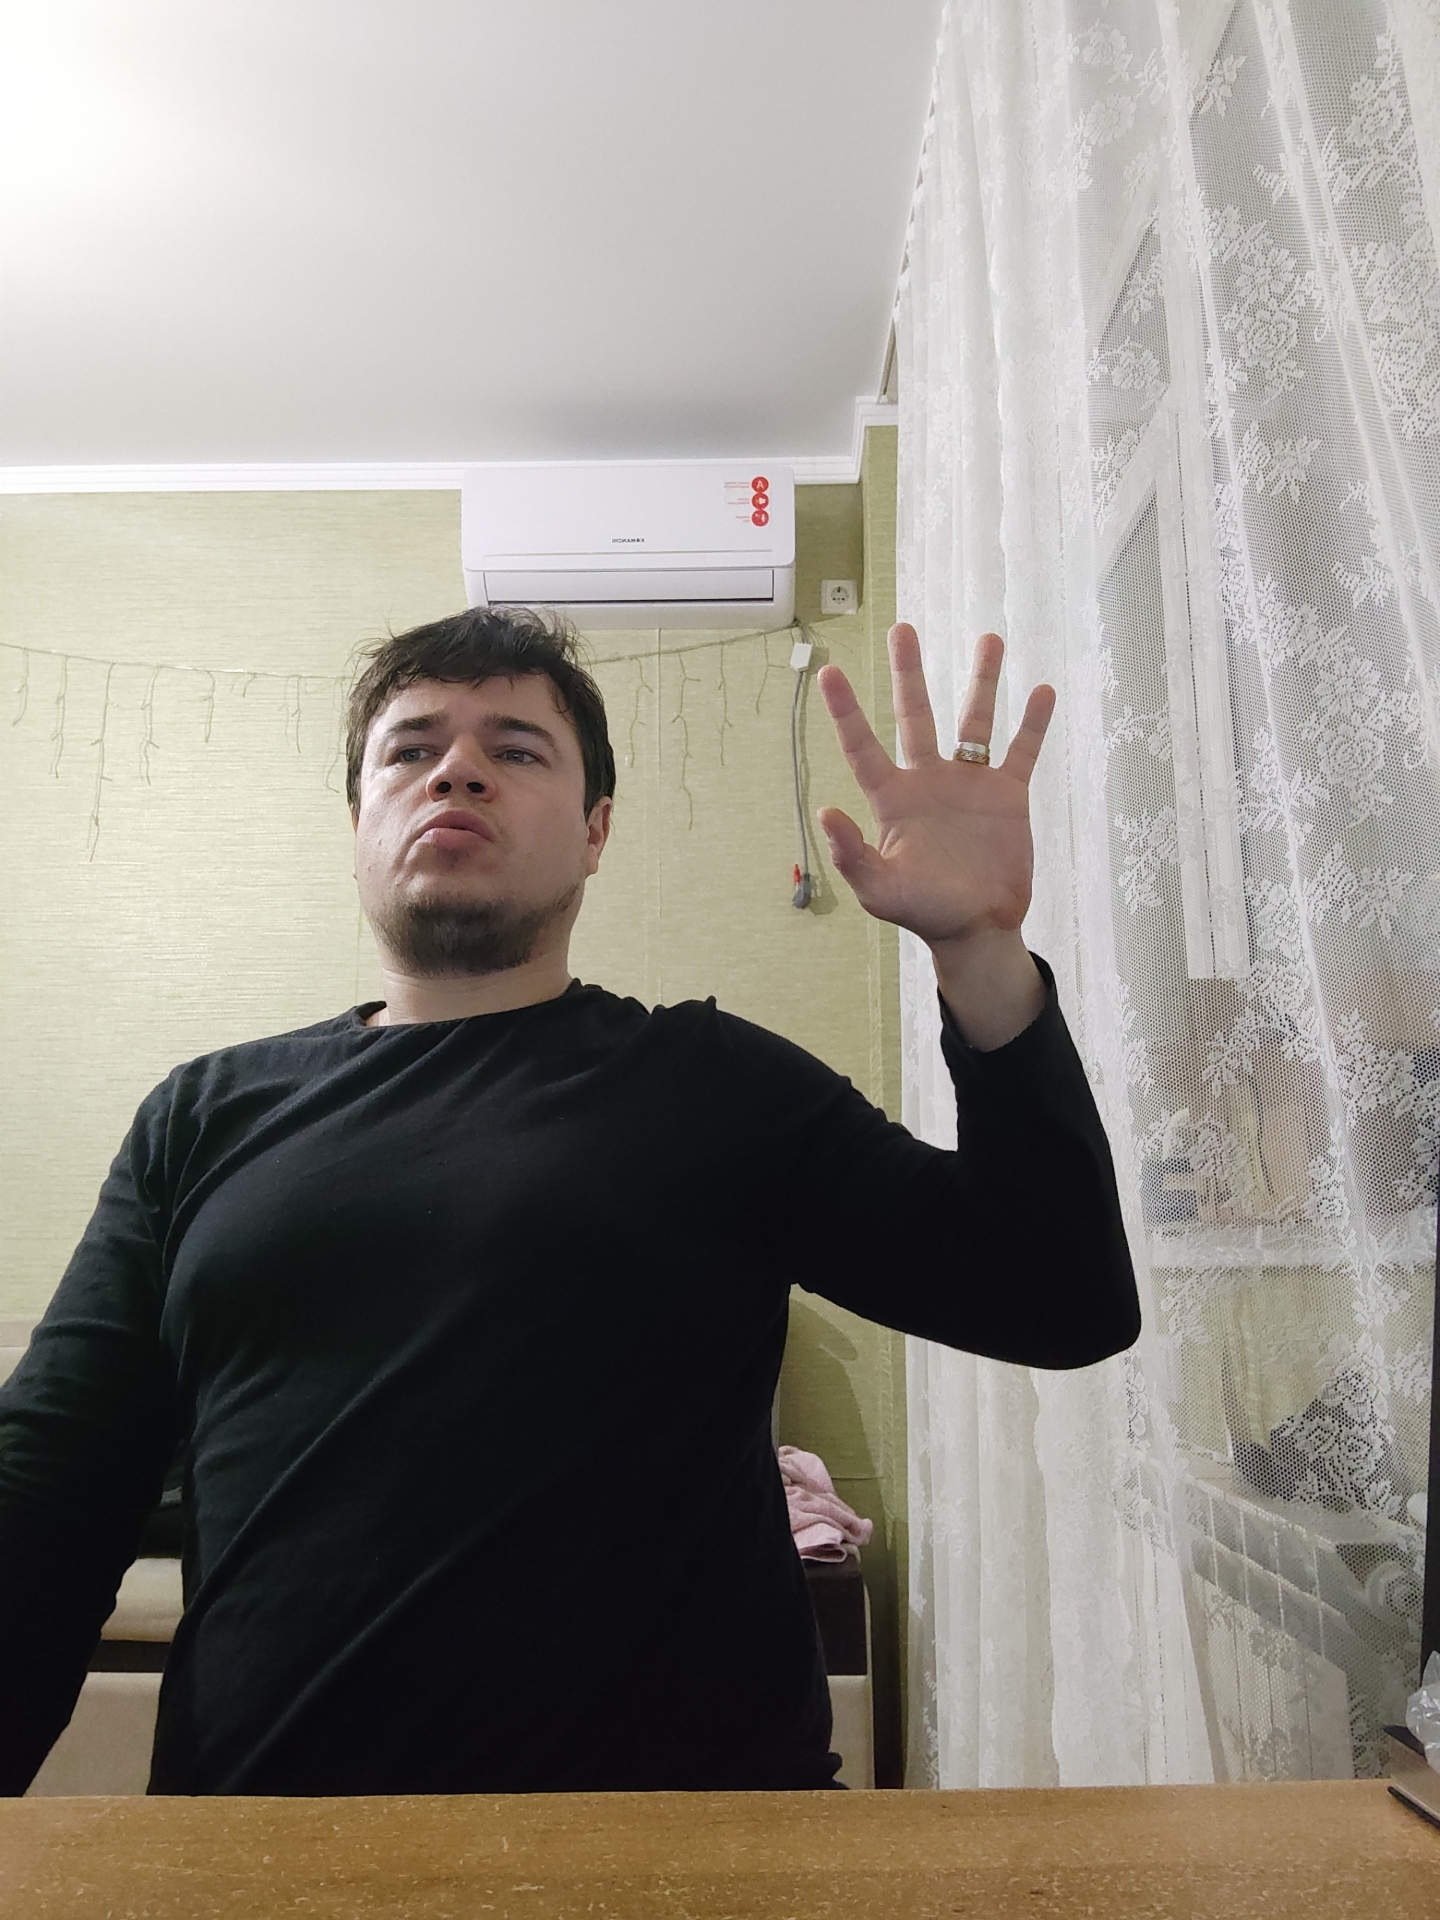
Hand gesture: palm